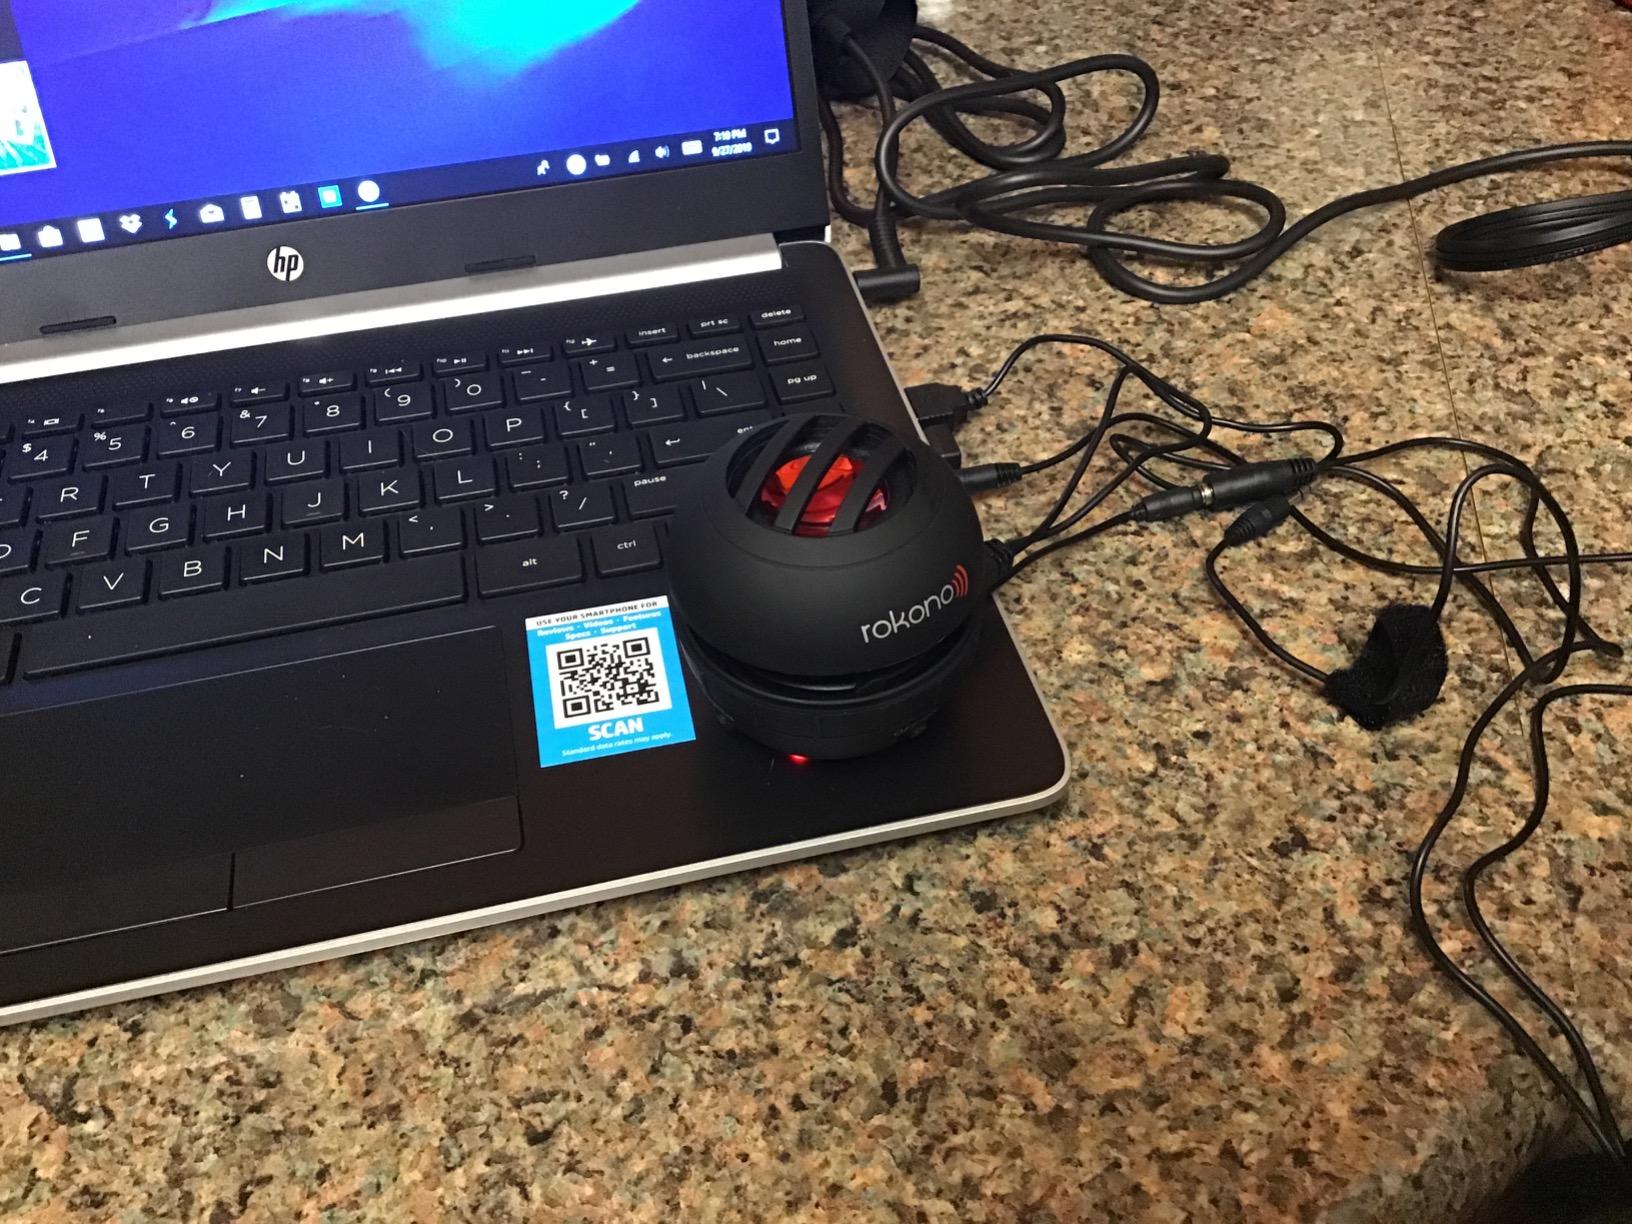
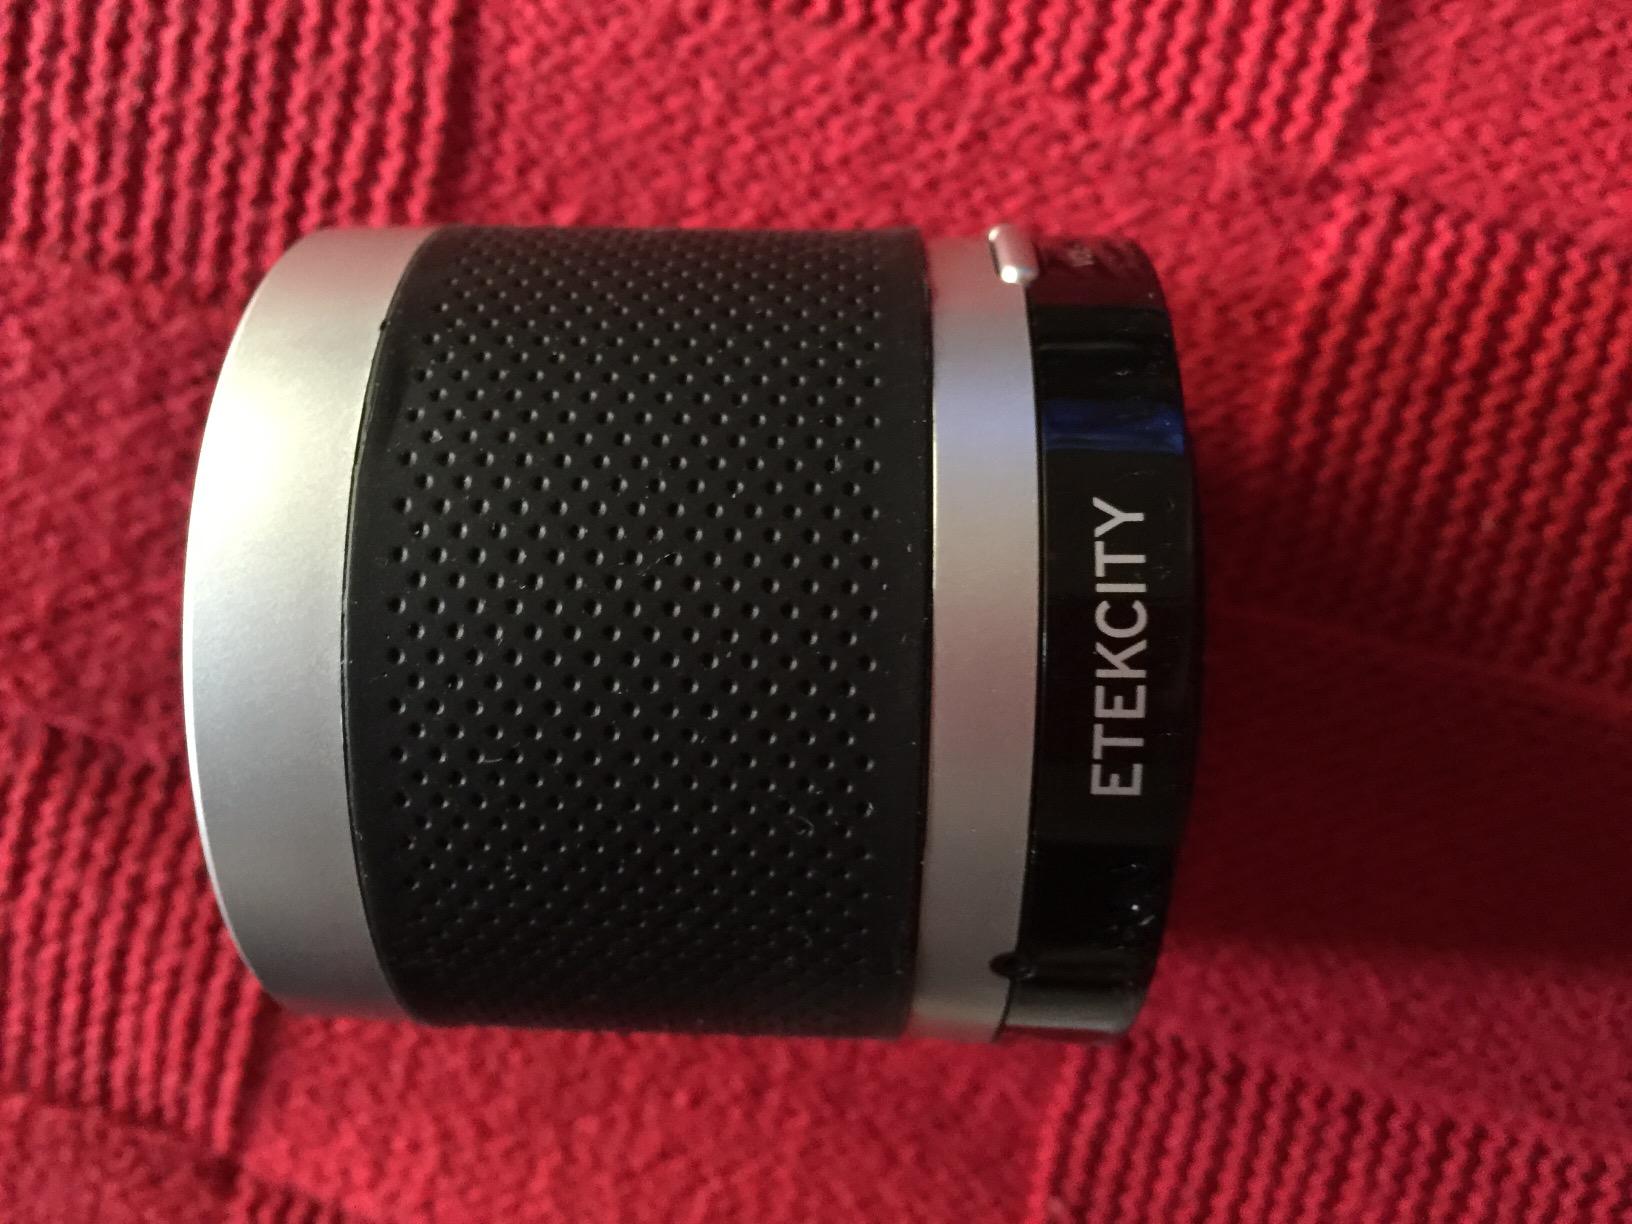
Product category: speaker
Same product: no